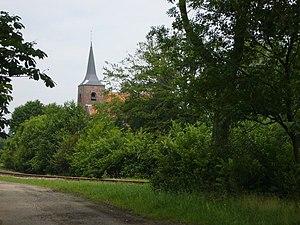
Heveskes était un village néerlandais situé dans la commune de Delfzijl, en province de Groningue.